Tag and release

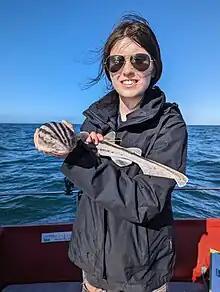
Pyjama catshark tagged with an ORI tag in Mossel Bay, South Africa during a <a href="https%3A//saltlife.fishing/2024/01/11/tag-and-release-for-shark-conservation/">tag and release trip

The tags are attached to the fish by trained anglers, charter operators, researchers, and conservationists, who also record the date, location, species, size, and sex of the fish. The tagged fish are then released back into the water, where they can be recaptured by other anglers or researchers, who can report the tag number and the recapture details to ORI. ORI then analyses the data and provides feedback to the taggers and the recapturers. You’ll find the published recapture and release reports on their website, and many references to their data in scientific journals.